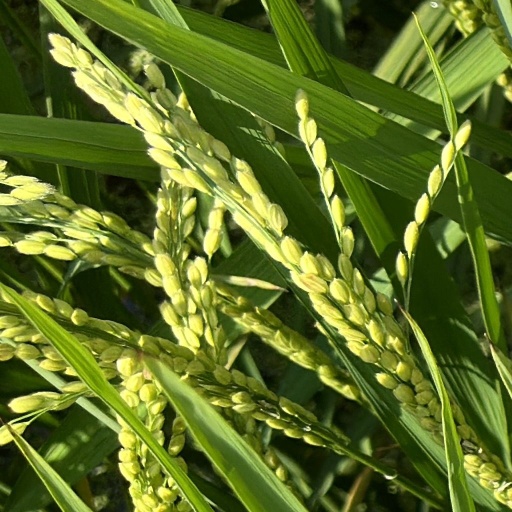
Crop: rice